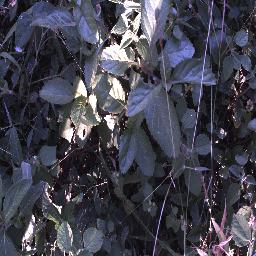
Label: snake_weed